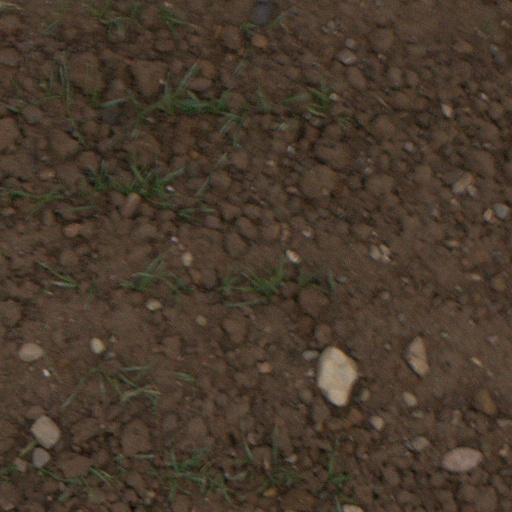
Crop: wheat